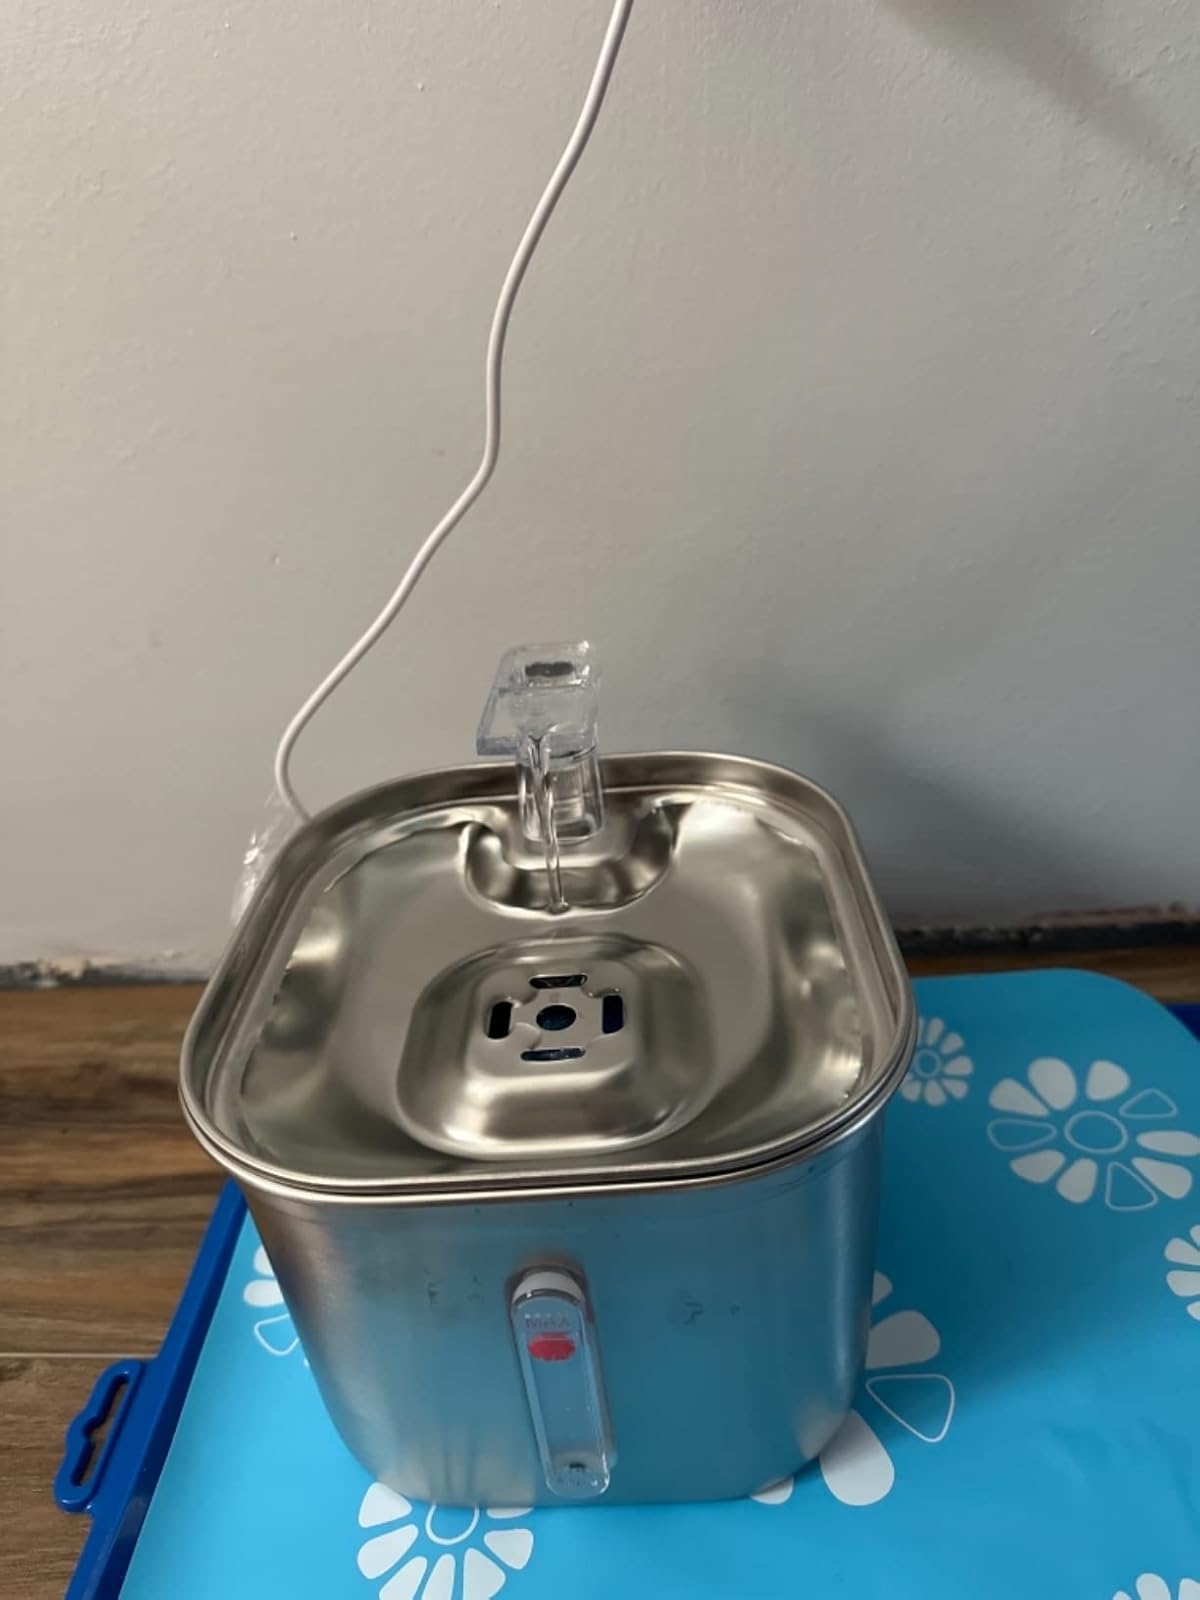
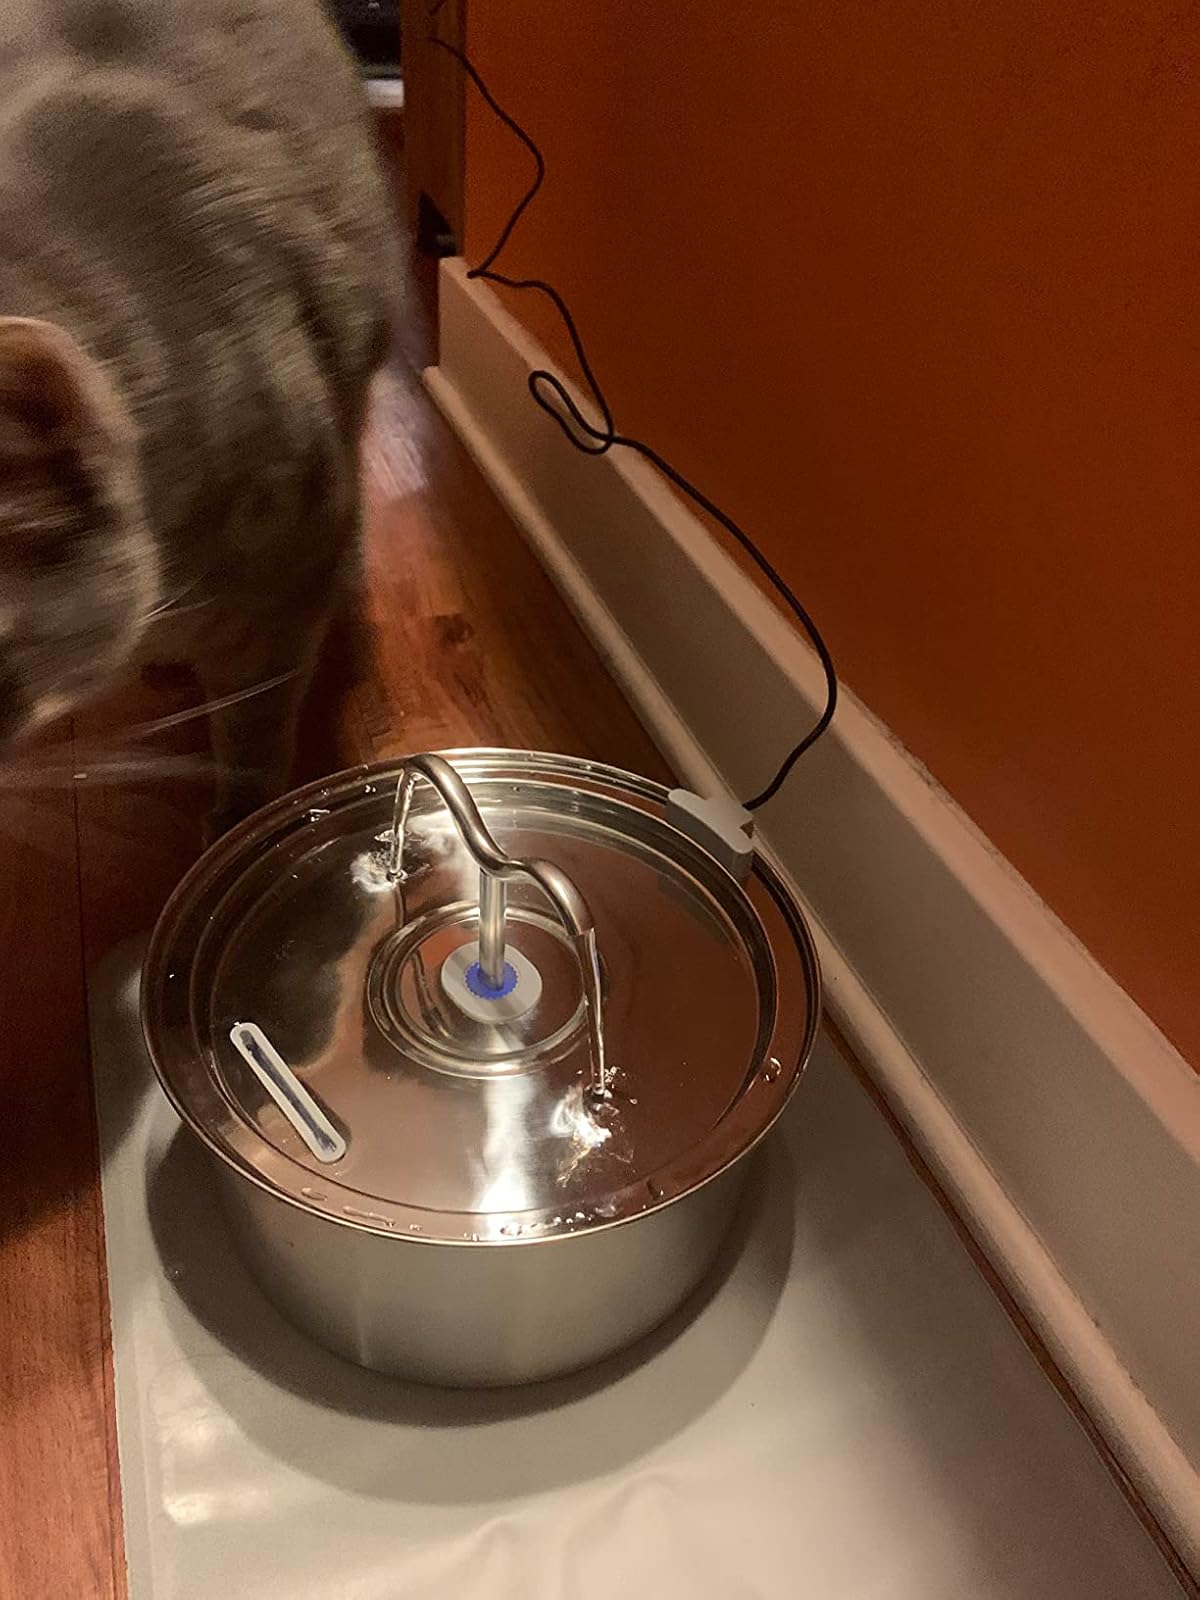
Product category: items_bowl
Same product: no